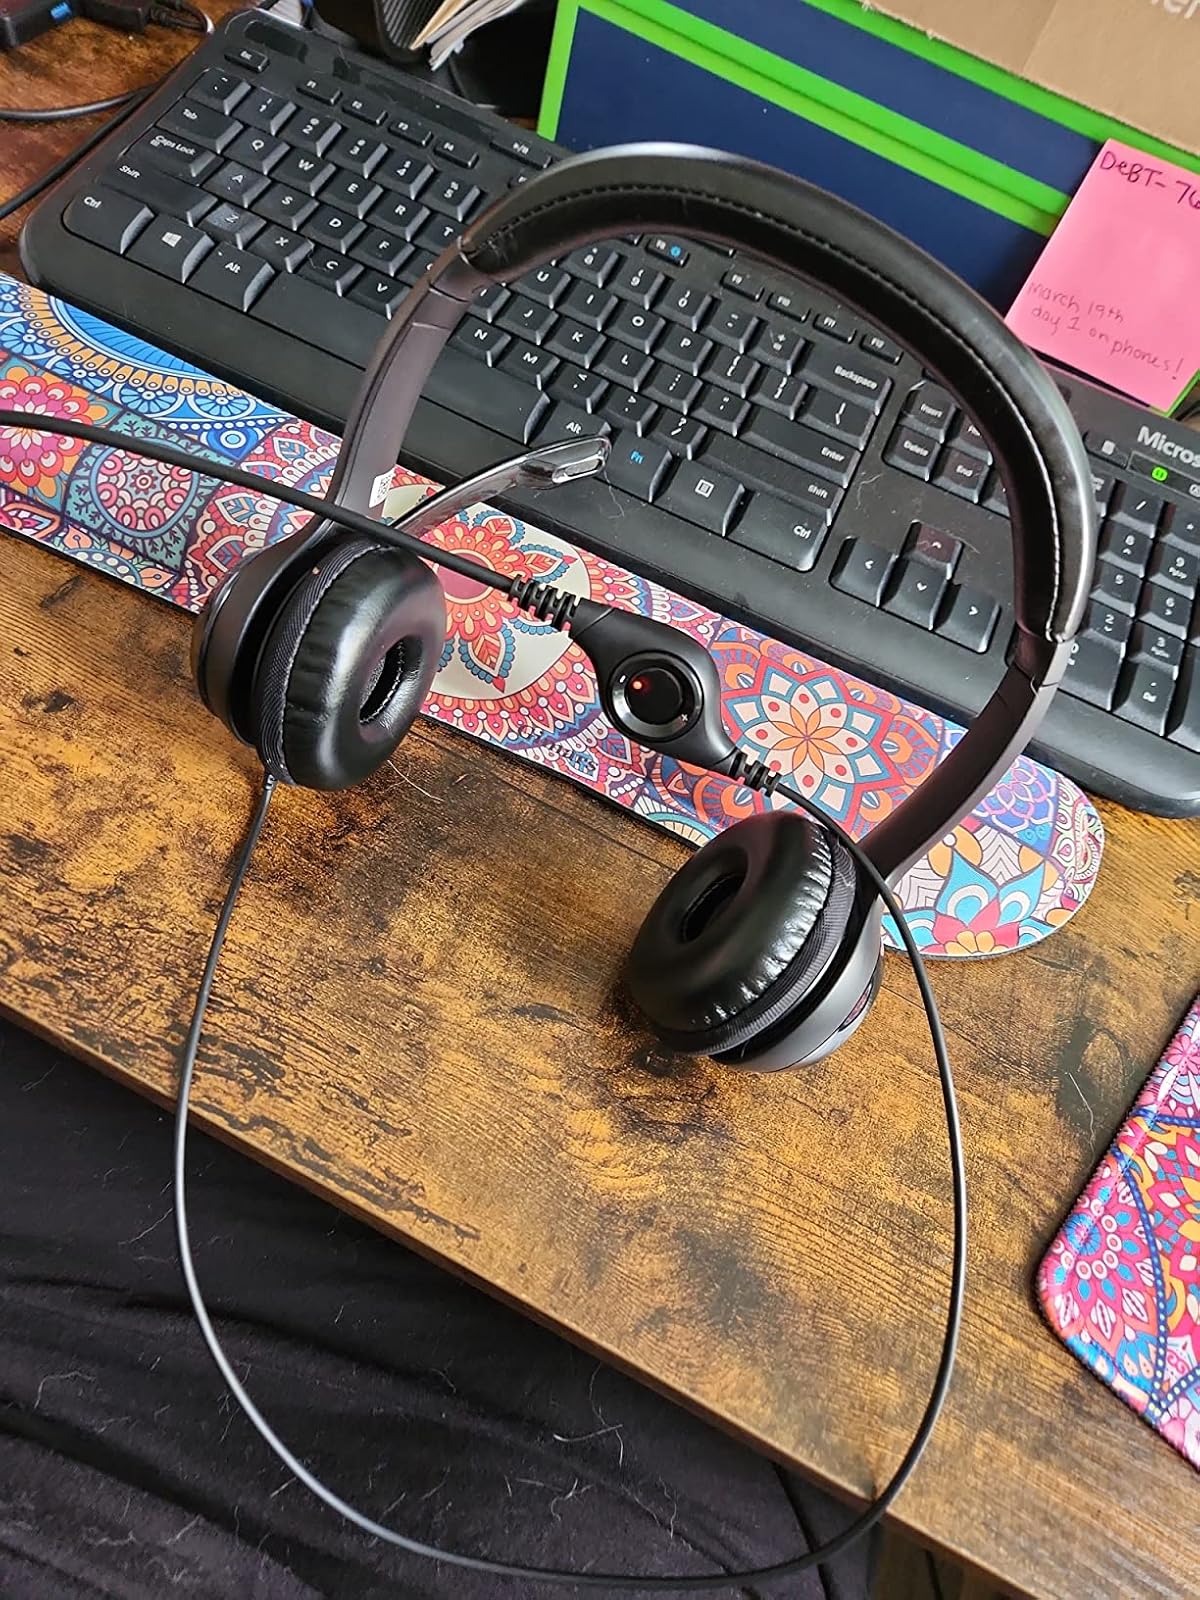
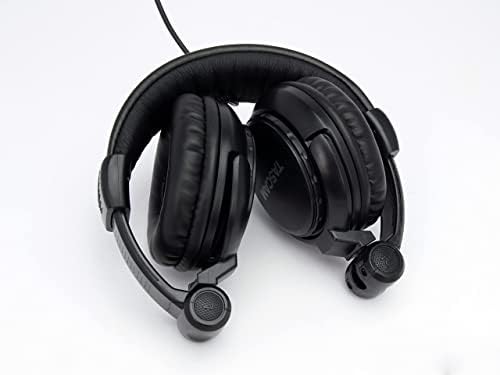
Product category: headphones
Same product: no